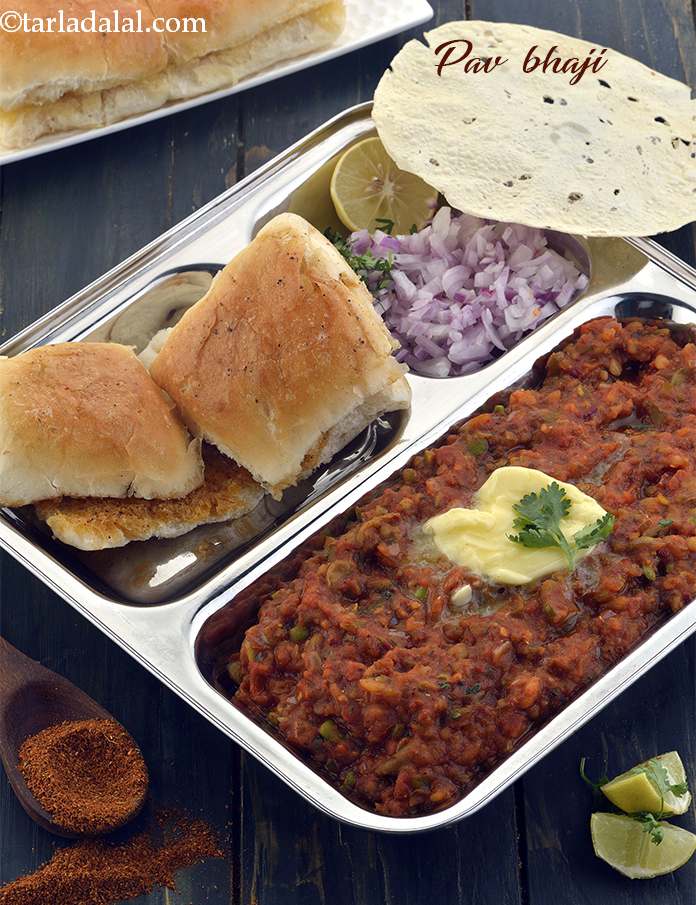
Dish: pav_bhaji